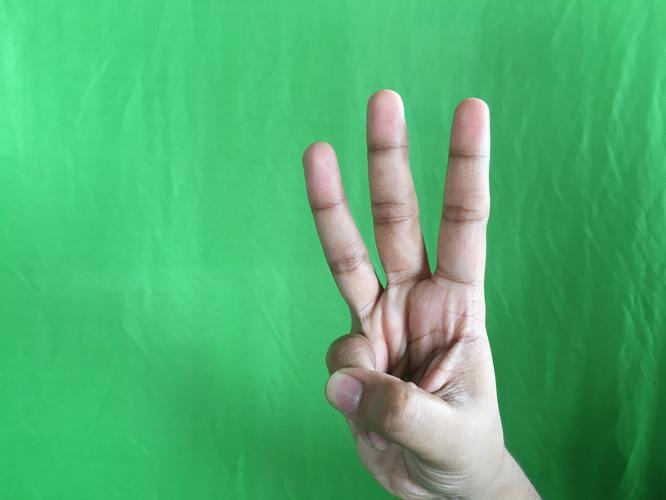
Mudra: Trishulam
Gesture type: single_hand